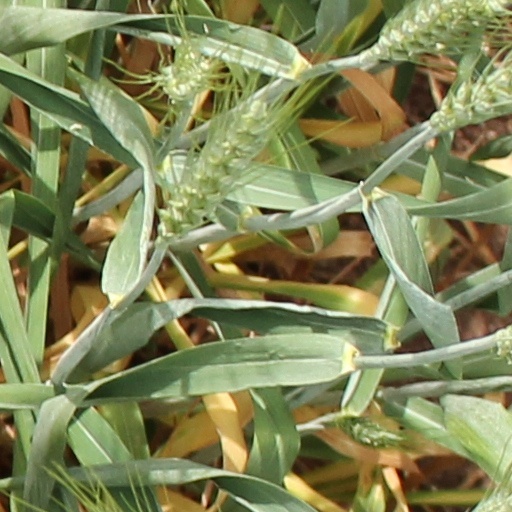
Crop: wheat